Argumentation theory

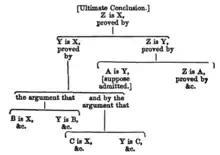
Example of an early argument map, from Richard Whately's "Elements of Logic" (1852 edition)

Argumentation theory is the interdisciplinary study of how conclusions can be supported or undermined by premises through logical reasoning. With historical origins in logic, dialectic, and rhetoric, argumentation theory includes the arts and sciences of civil debate, dialogue, conversation, and persuasion. It studies rules of inference, logic, and procedural rules in both artificial and real-world settings.